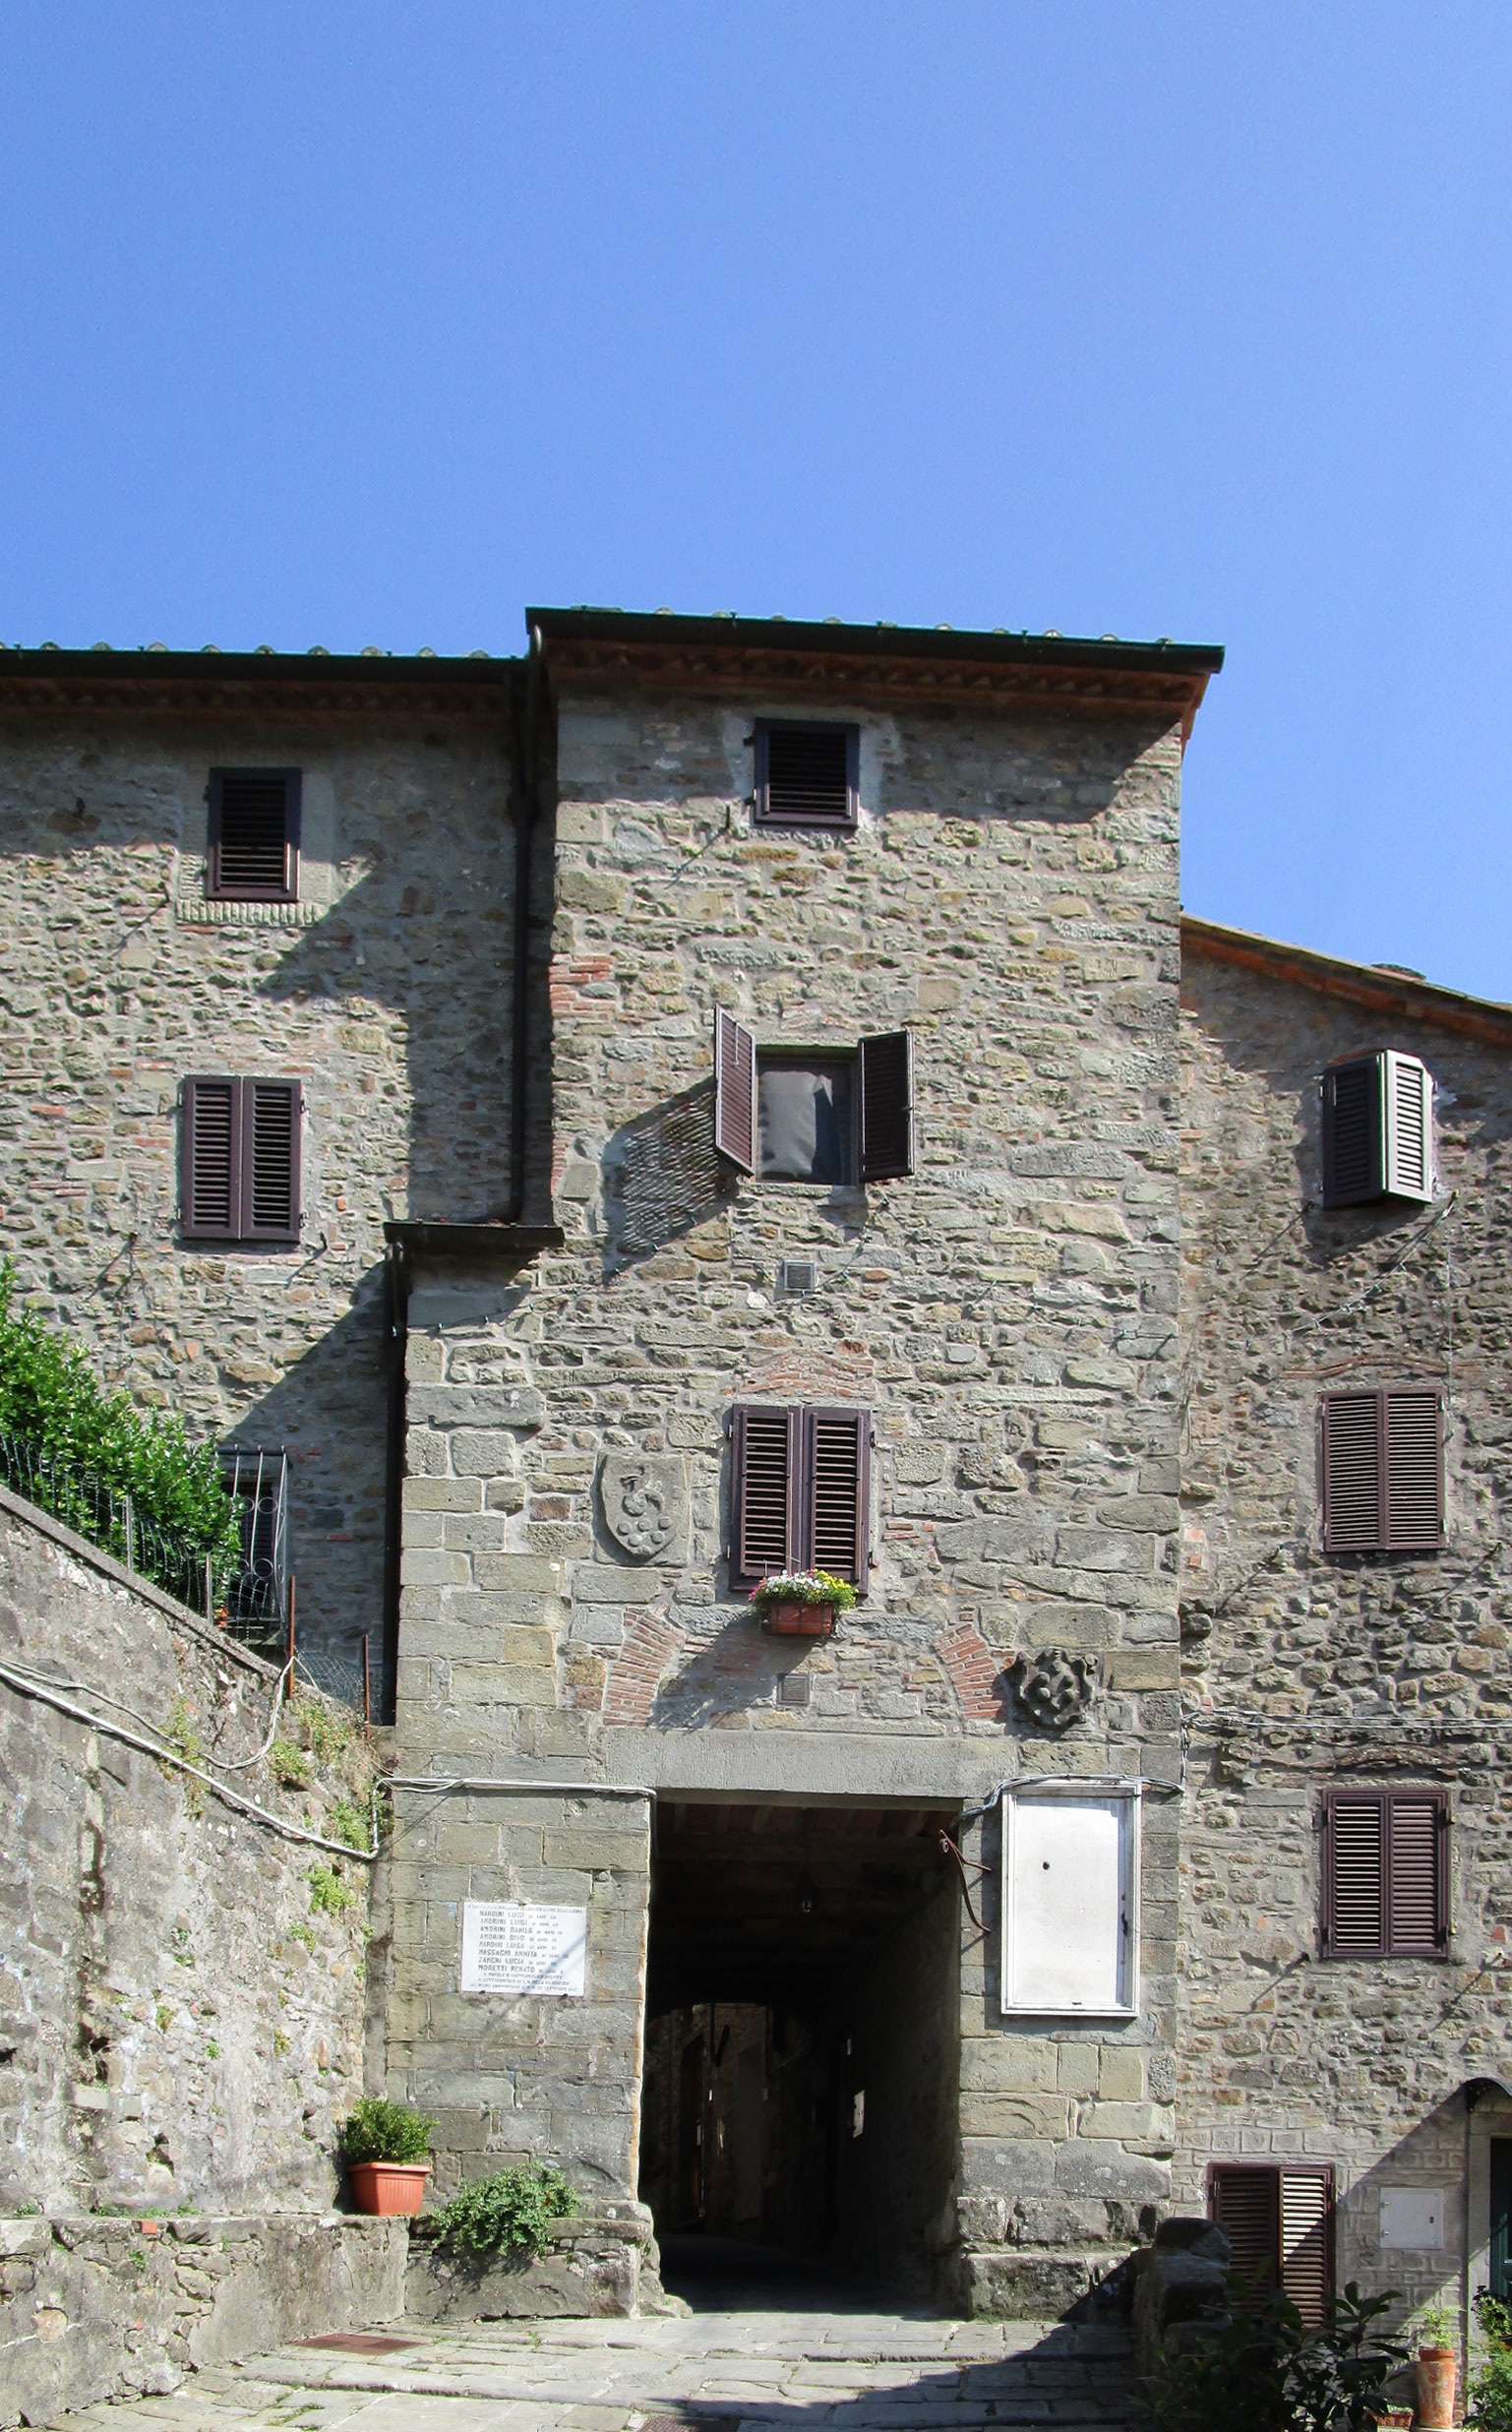
house, town, building, chateau, wall, village, cottage, castle, tuscany, facade, property, waterway, ruins, farmhouse, estate, rural area, castelvecchio, pescia